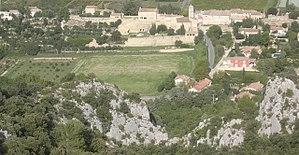
Maubec (Vaucluse, France) vu depuis le rocher de Baude
Maubec est une commune française située dans le département de Vaucluse, en région Provence-Alpes-Côte d'Azur.